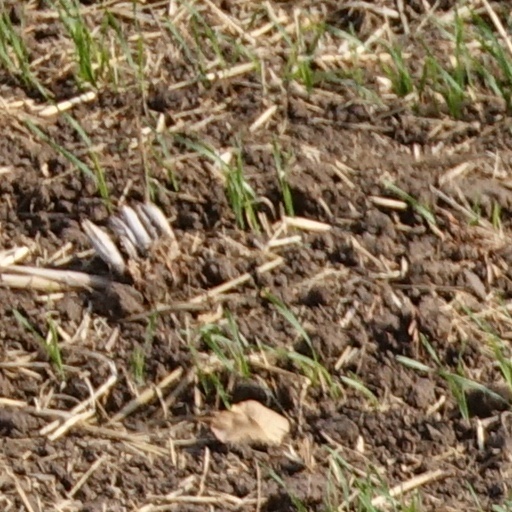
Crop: wheat